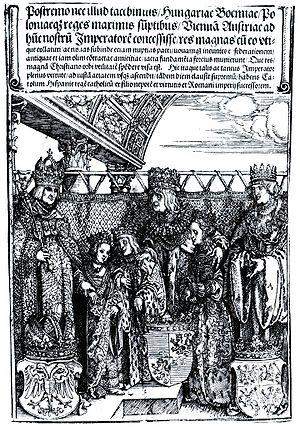
Cette page concerne l'année 1515 du calendrier julien.